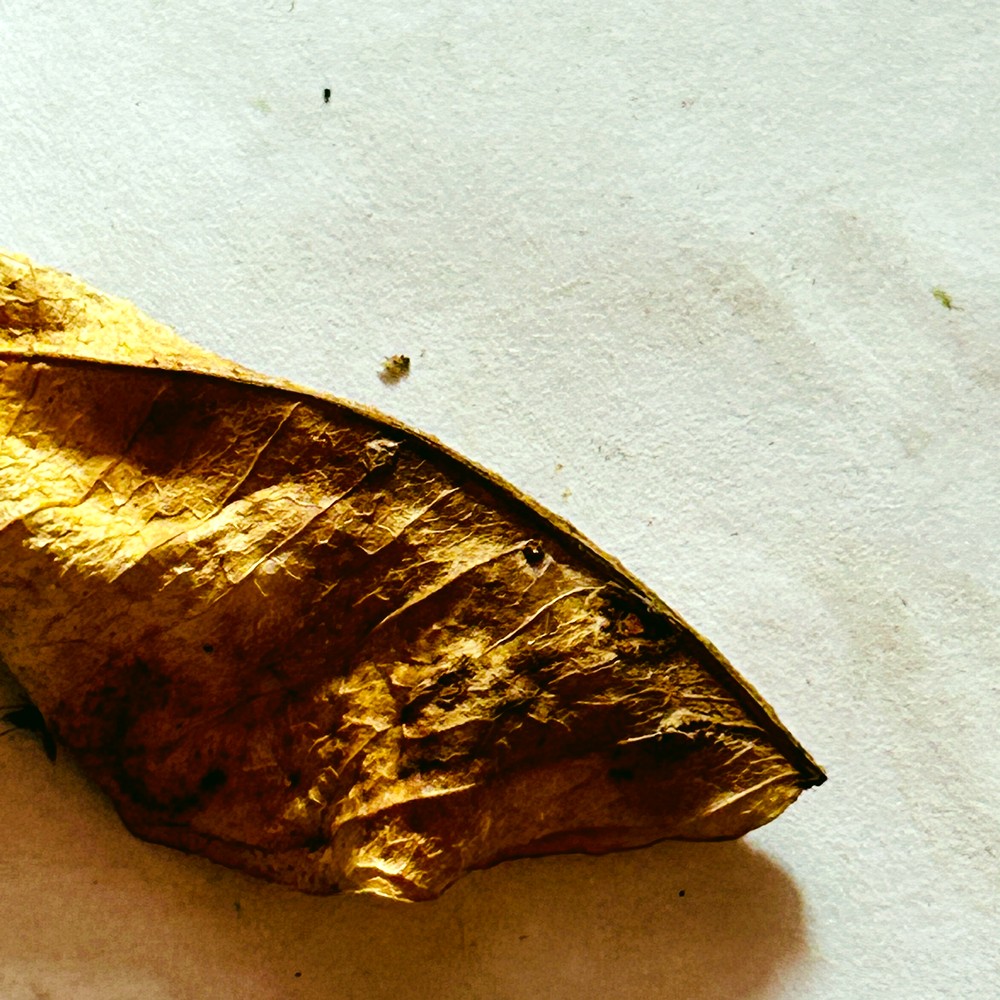
Label: Dry Leaf